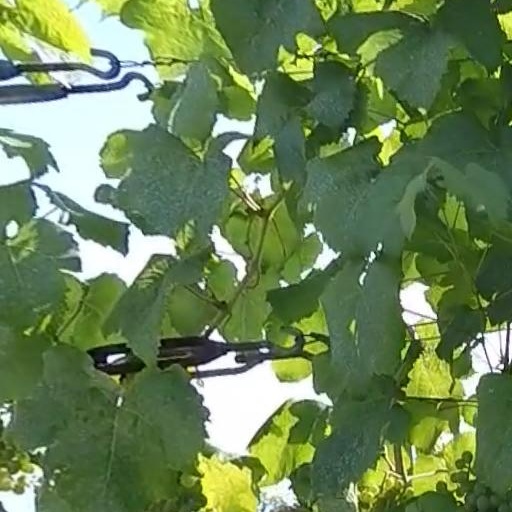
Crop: grape